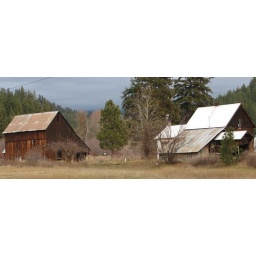
This is said to be the oldest house and barn in the Plain Valley near Lake Wenatchee.